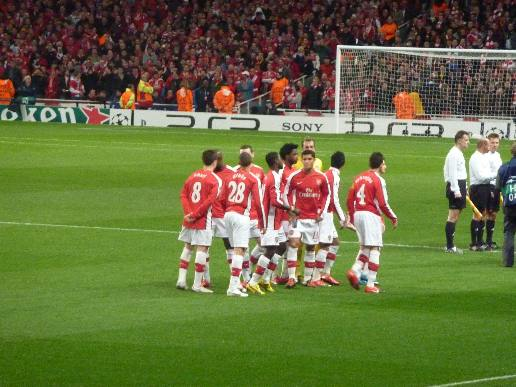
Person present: Yes